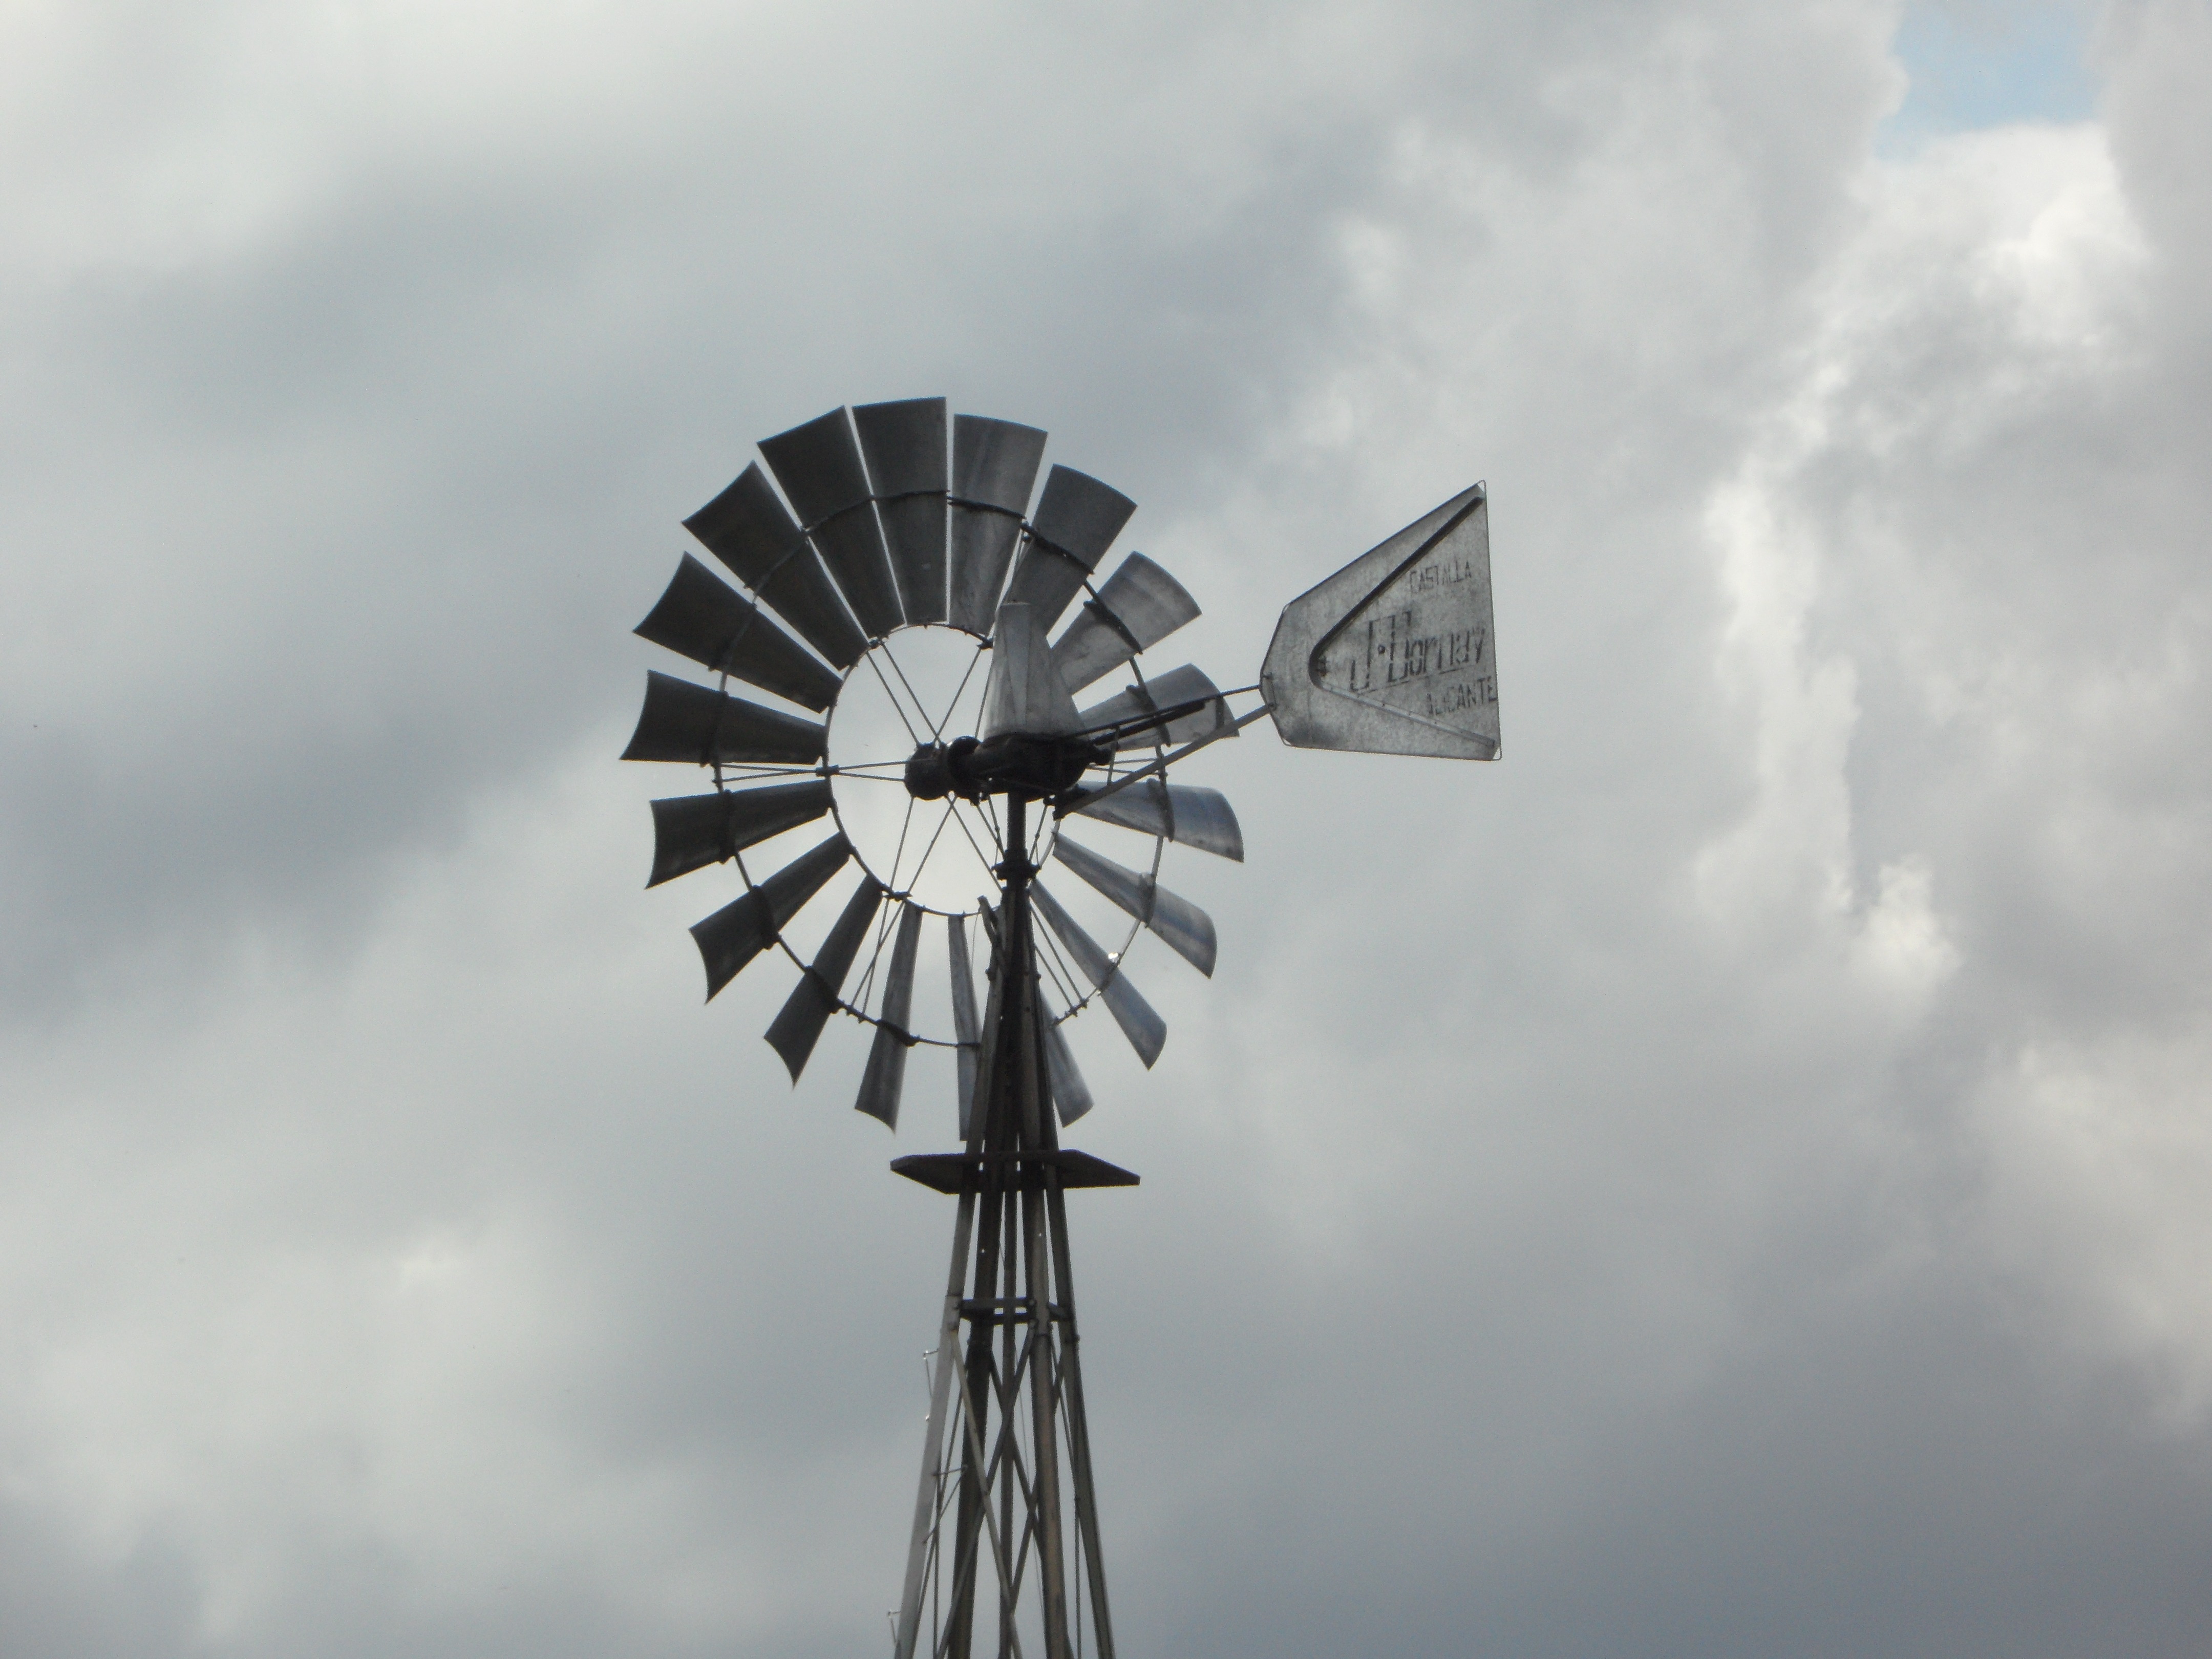
cloud, sky, cloudy, windmill, wind, ranch, metal, machine, pinwheel, clouds, mill, water pump, atmosphere of earth